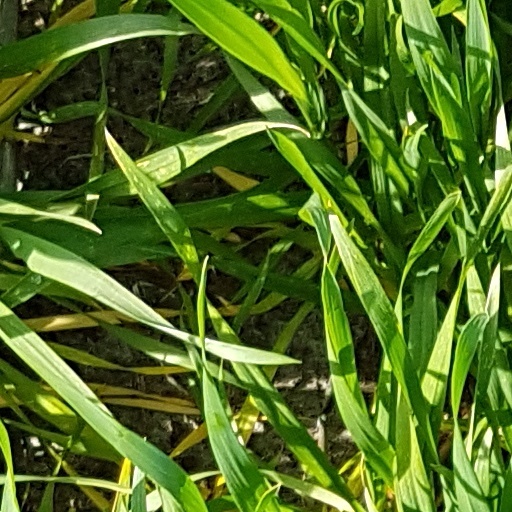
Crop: wheat